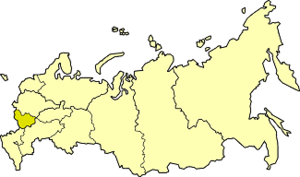
La région économique du Centre-Tchernozem est l'une des douze régions économiques de Russie.